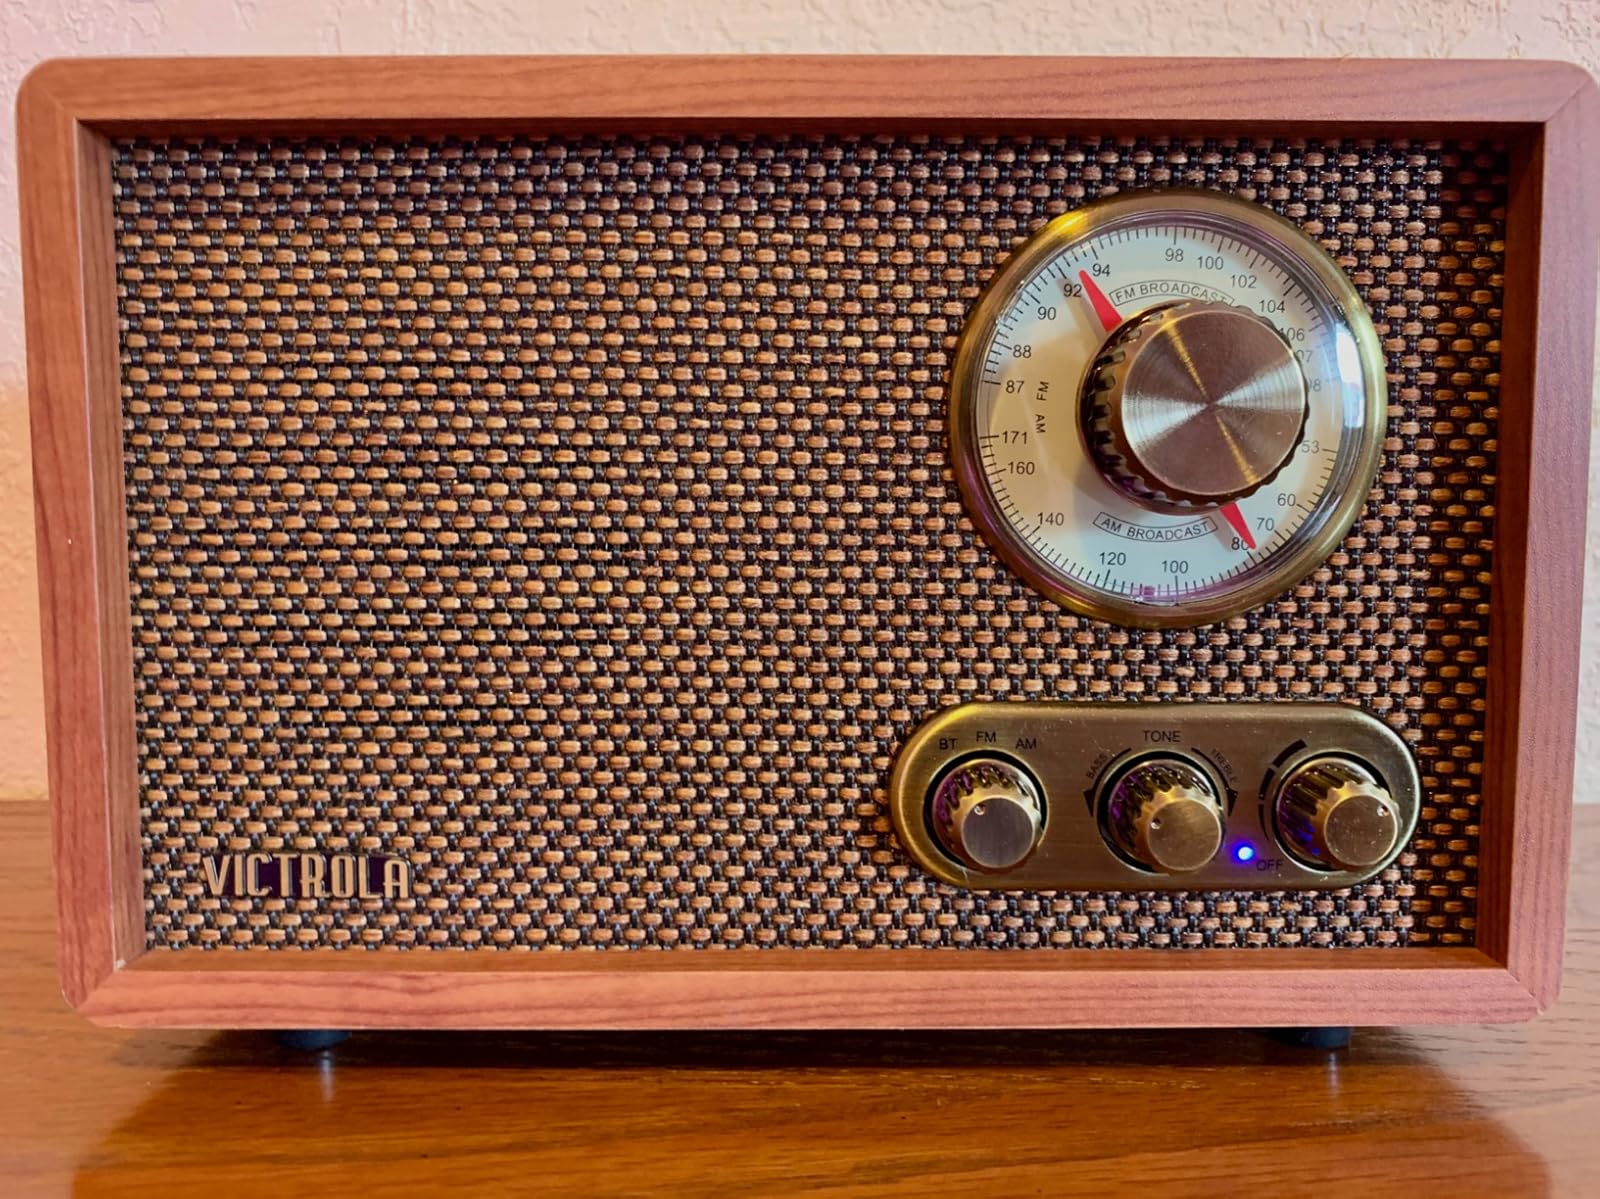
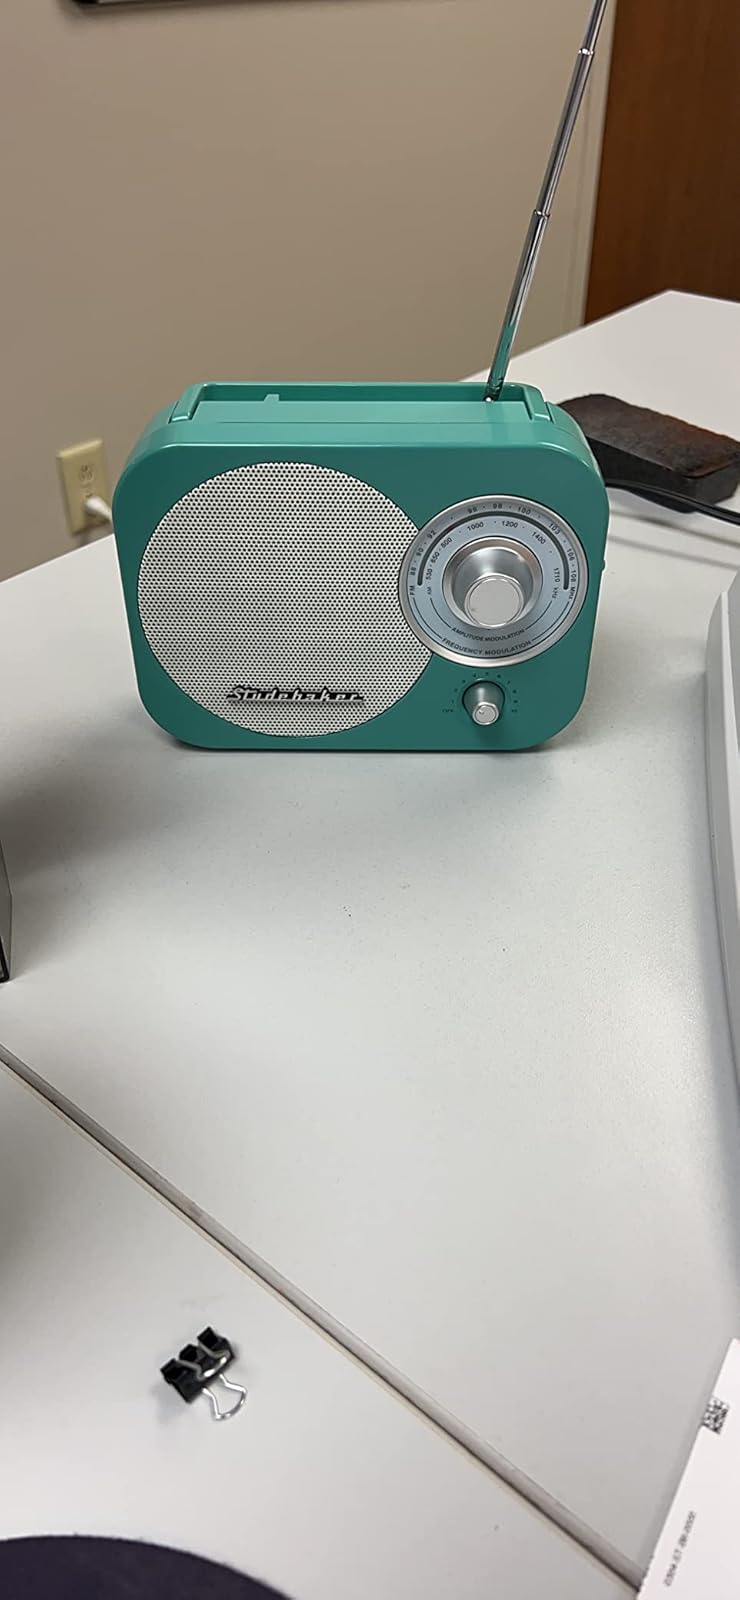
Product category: radio
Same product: no